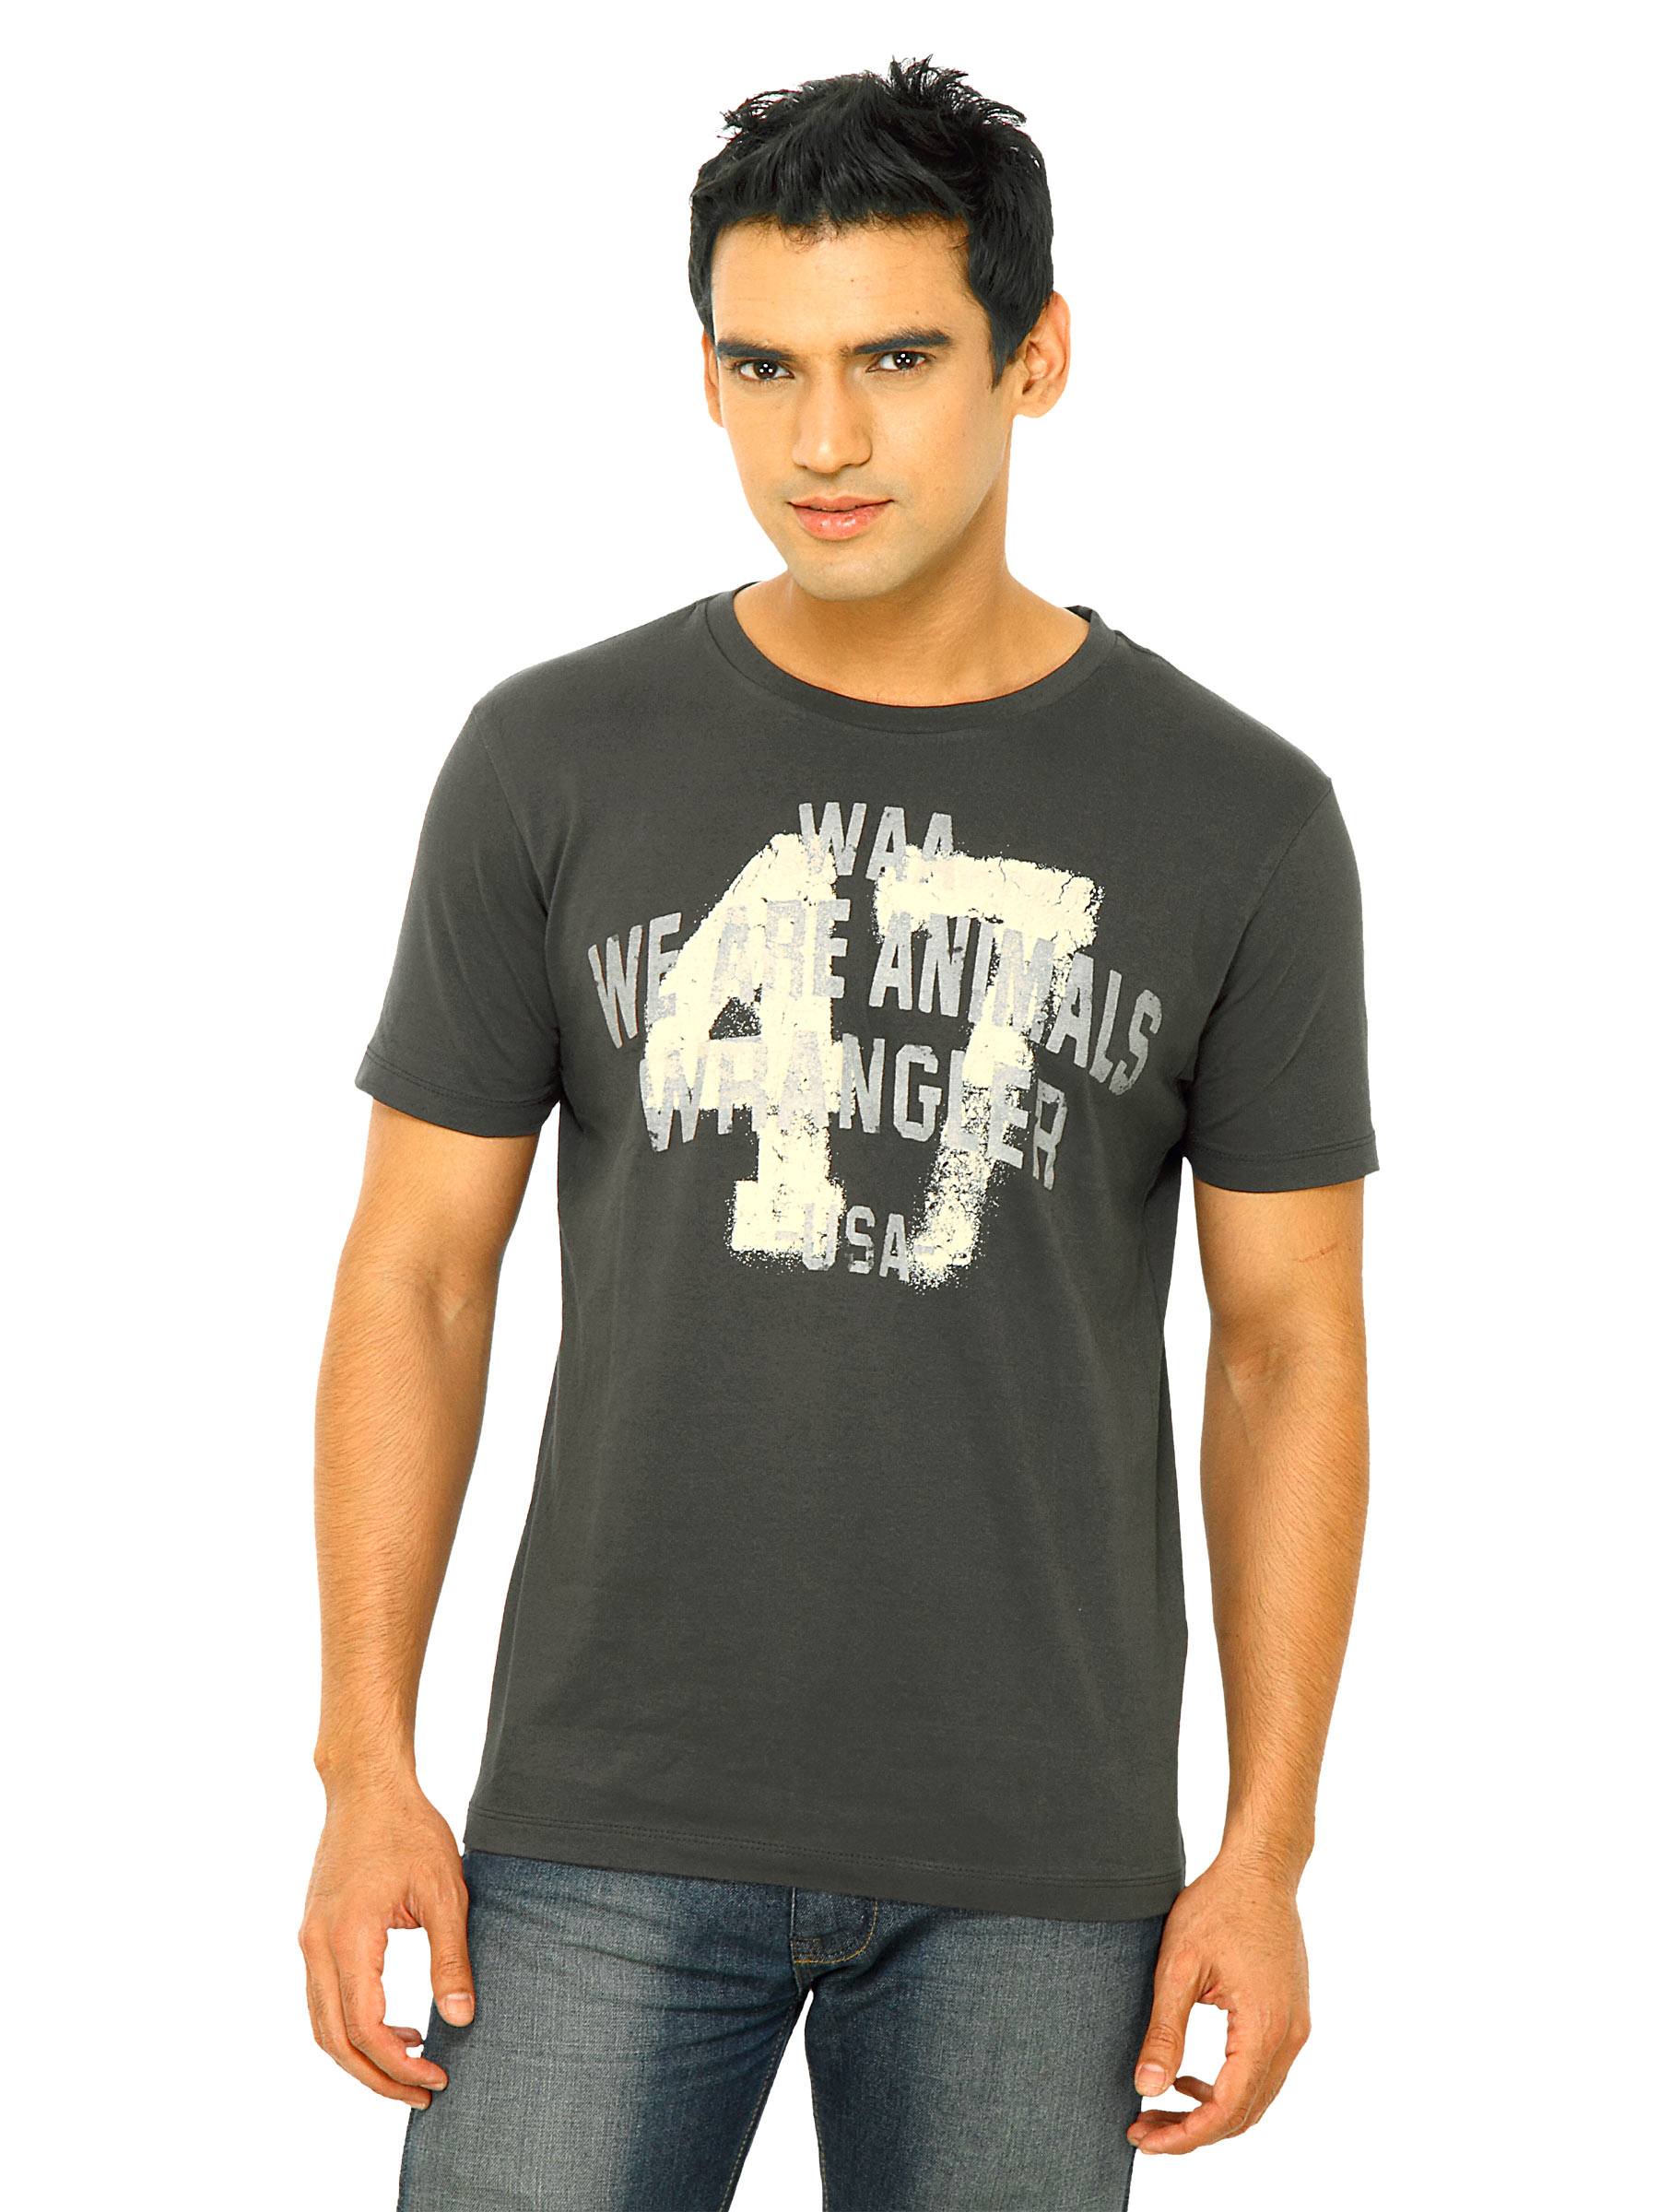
Wrangler Men Grey Glow In Dark T-shirt
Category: Apparel / Topwear / Tshirts
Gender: Men
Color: Grey
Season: Fall 2011
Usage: Casual